Margret Holmes Bates

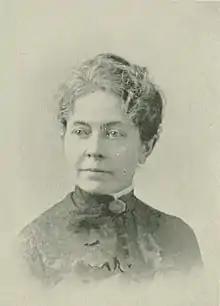
"A Woman of the Century"

Margret Holmes Bates (Martha Mary Victoria Ernsperger; October 6, 1844 – January 21, 1927) was an American author better known by her pen names, Mrs M E Holmes, Margret Holmes, Margret Holmes Bates, and Margaret Holmes Bates. Her first publication was entitled, "Manitou", the plot of which centered around Rochester, Indiana and Indianapolis, Indiana. One of her most noted books, "Hildegarde", was a poetry collection, dedicated to her son, Charles.